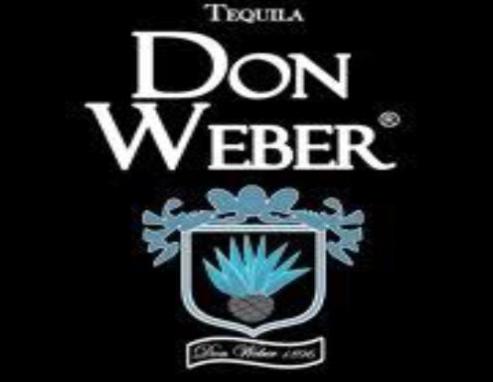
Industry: Food